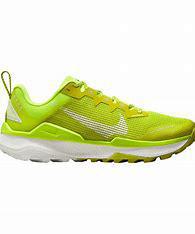
Brand: Nike
Model: Wildhorse 8